Statross le Magnifique

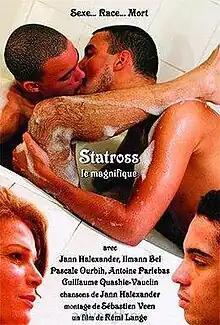

Statross le Magnifique is a 2006 film by director Rémi Lange featuring actor Jann Halexander.